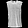
Label: T - shirt / top